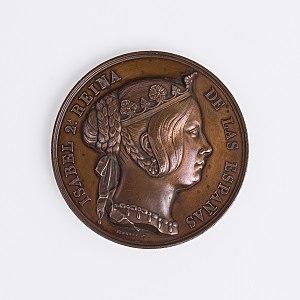
Arnold Joseph Pingret, né le 1ᵉʳ octobre 1798 à Bruxelles et mort le 23 janvier 1862 à Paris, est un graveur-médailleur en numismatique français.